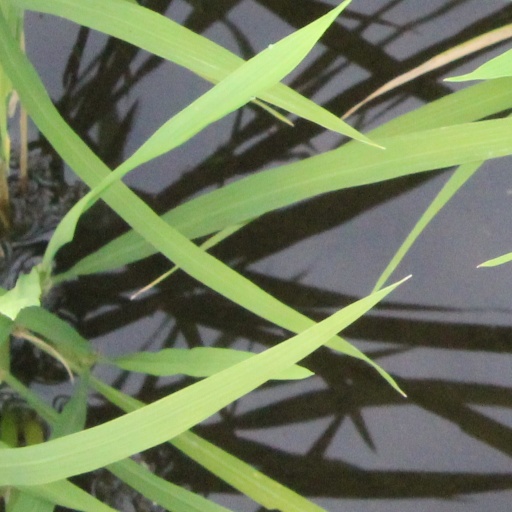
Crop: rice